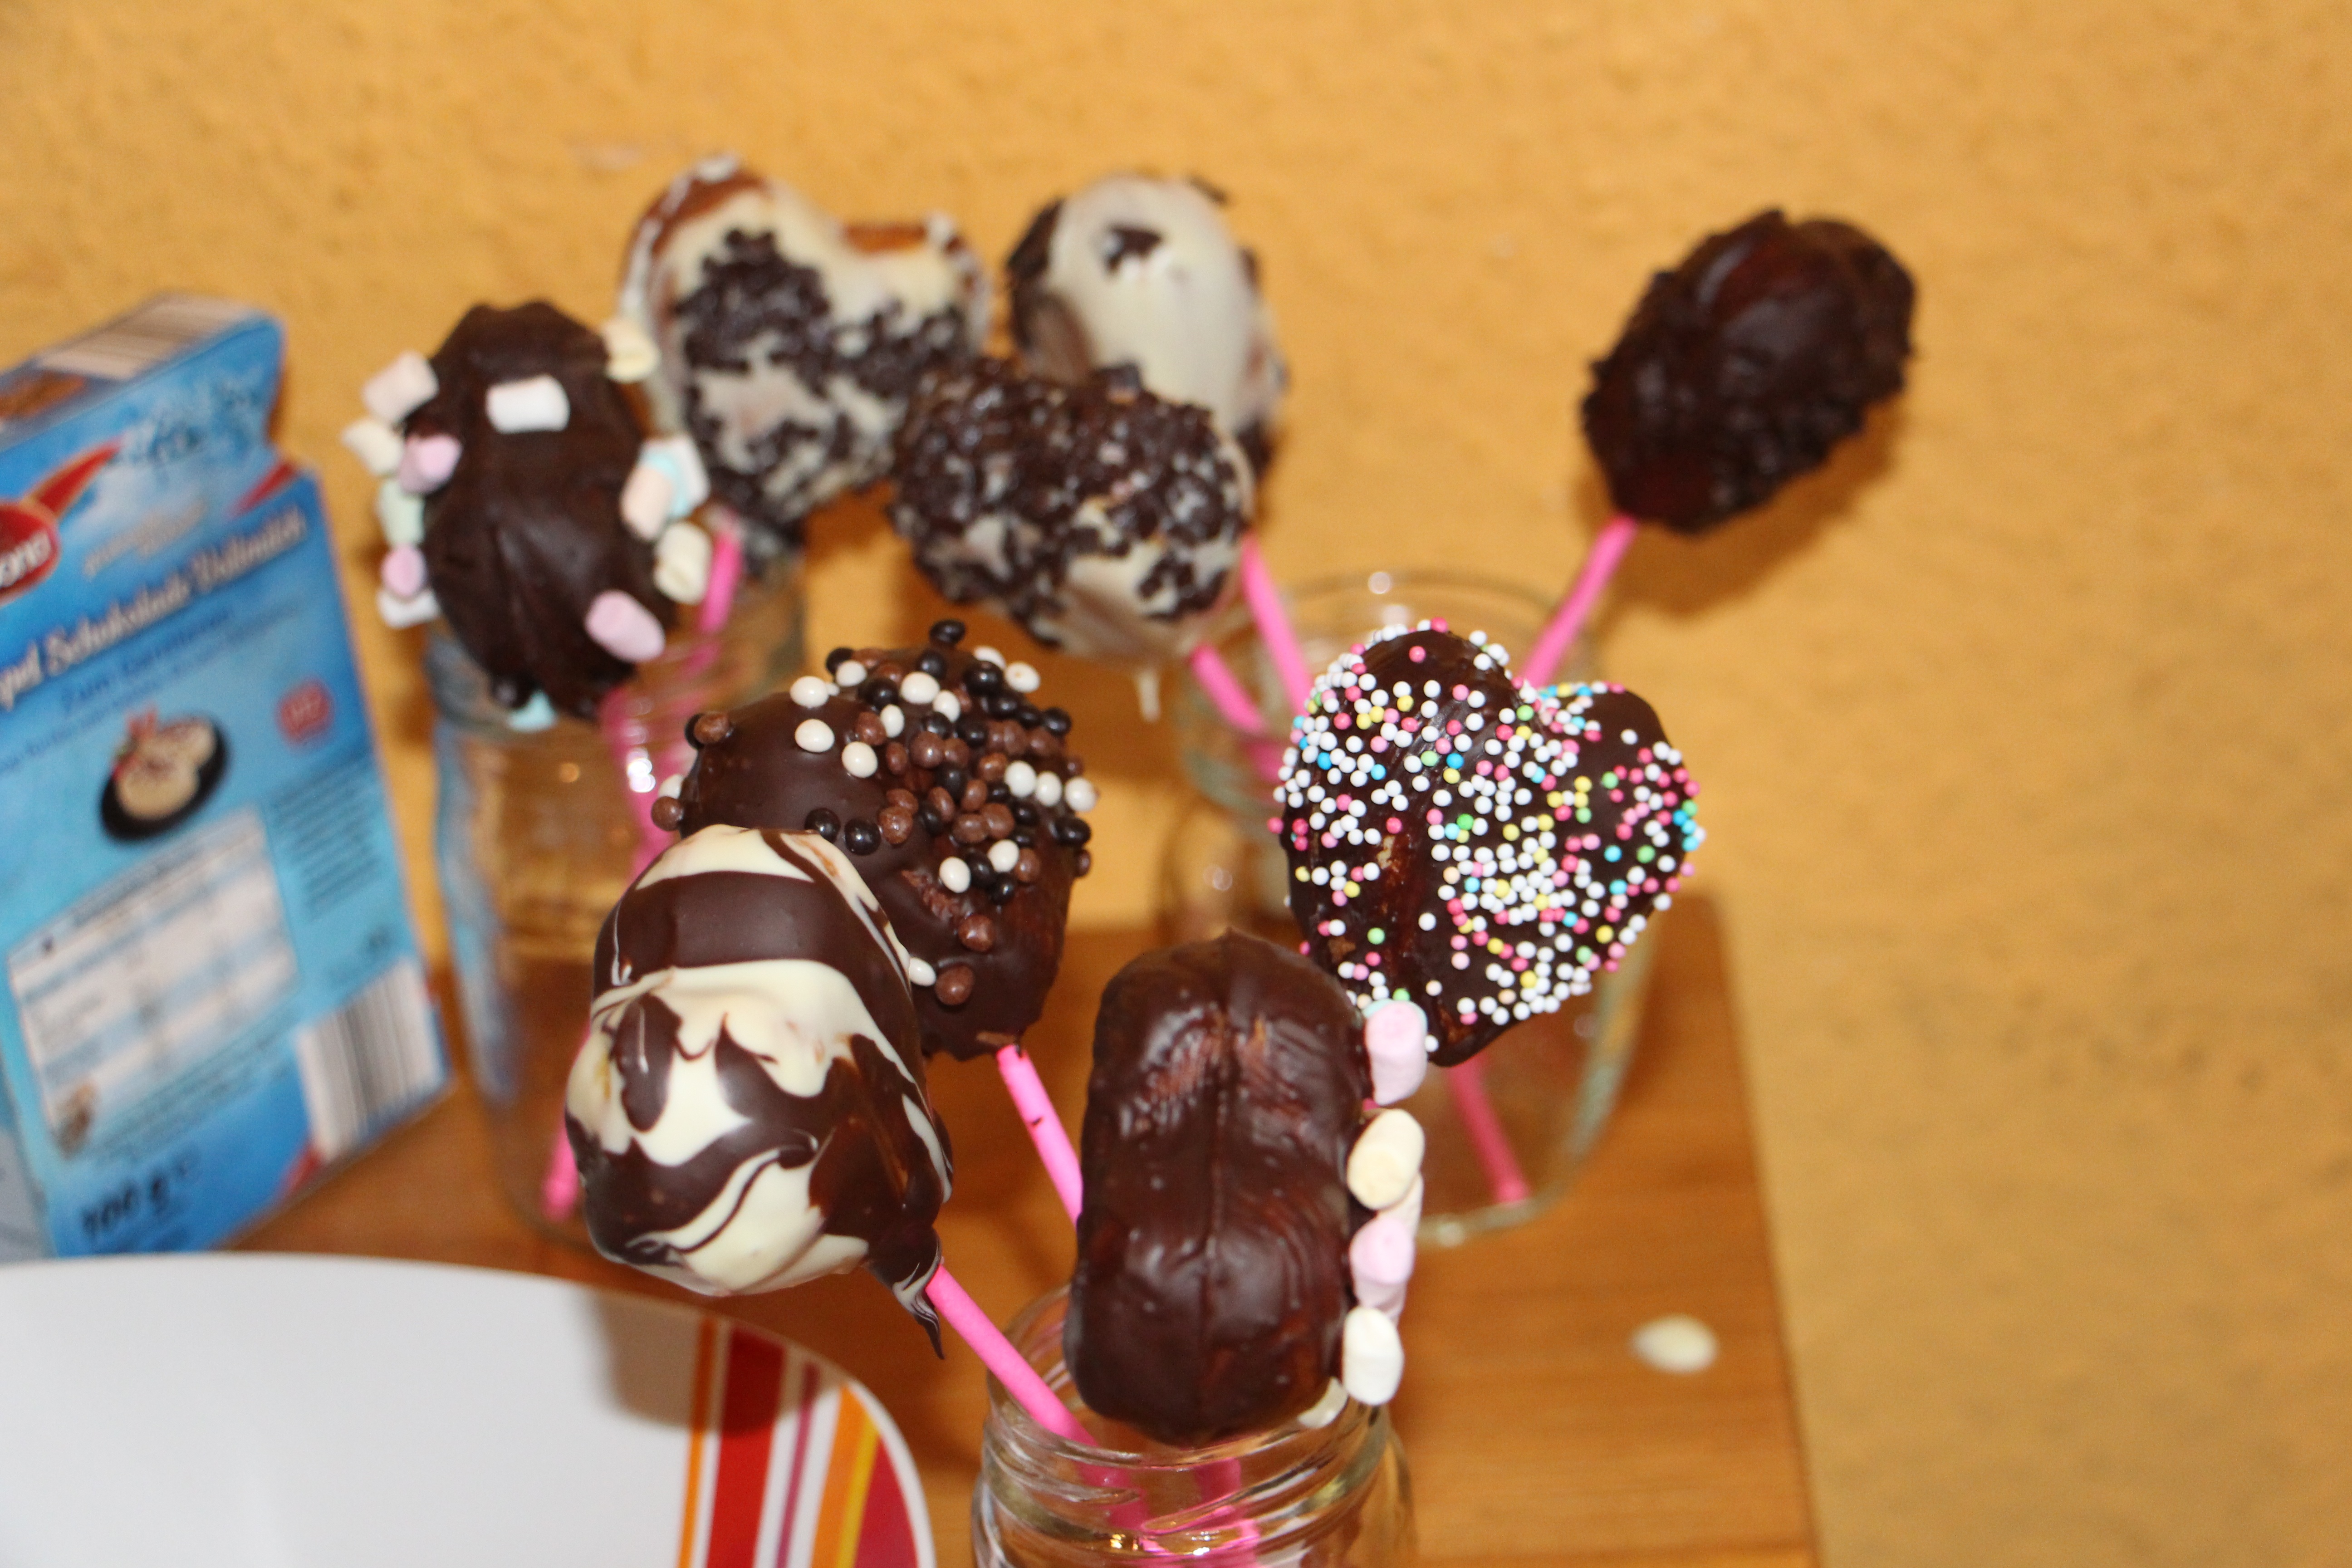
food, chocolate, dessert, deco, bake, icing, sweetness, flavor, cakepops, snack food